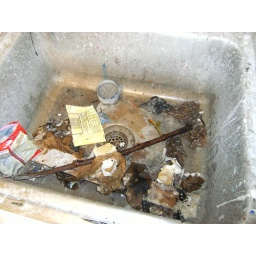
I left a piece of a vine in a dirty sink in my studio... I guess it liked it there